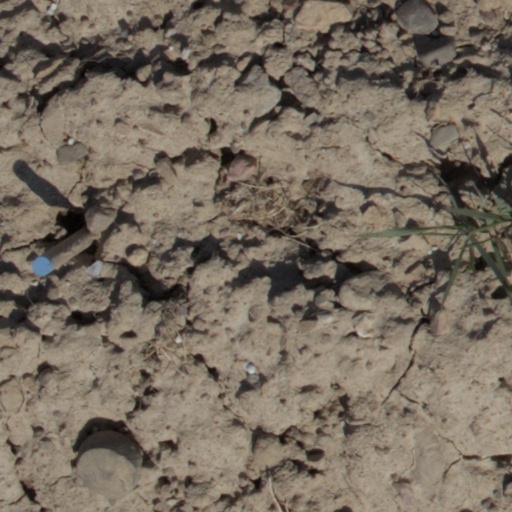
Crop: wheat